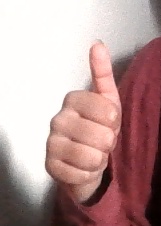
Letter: aleff